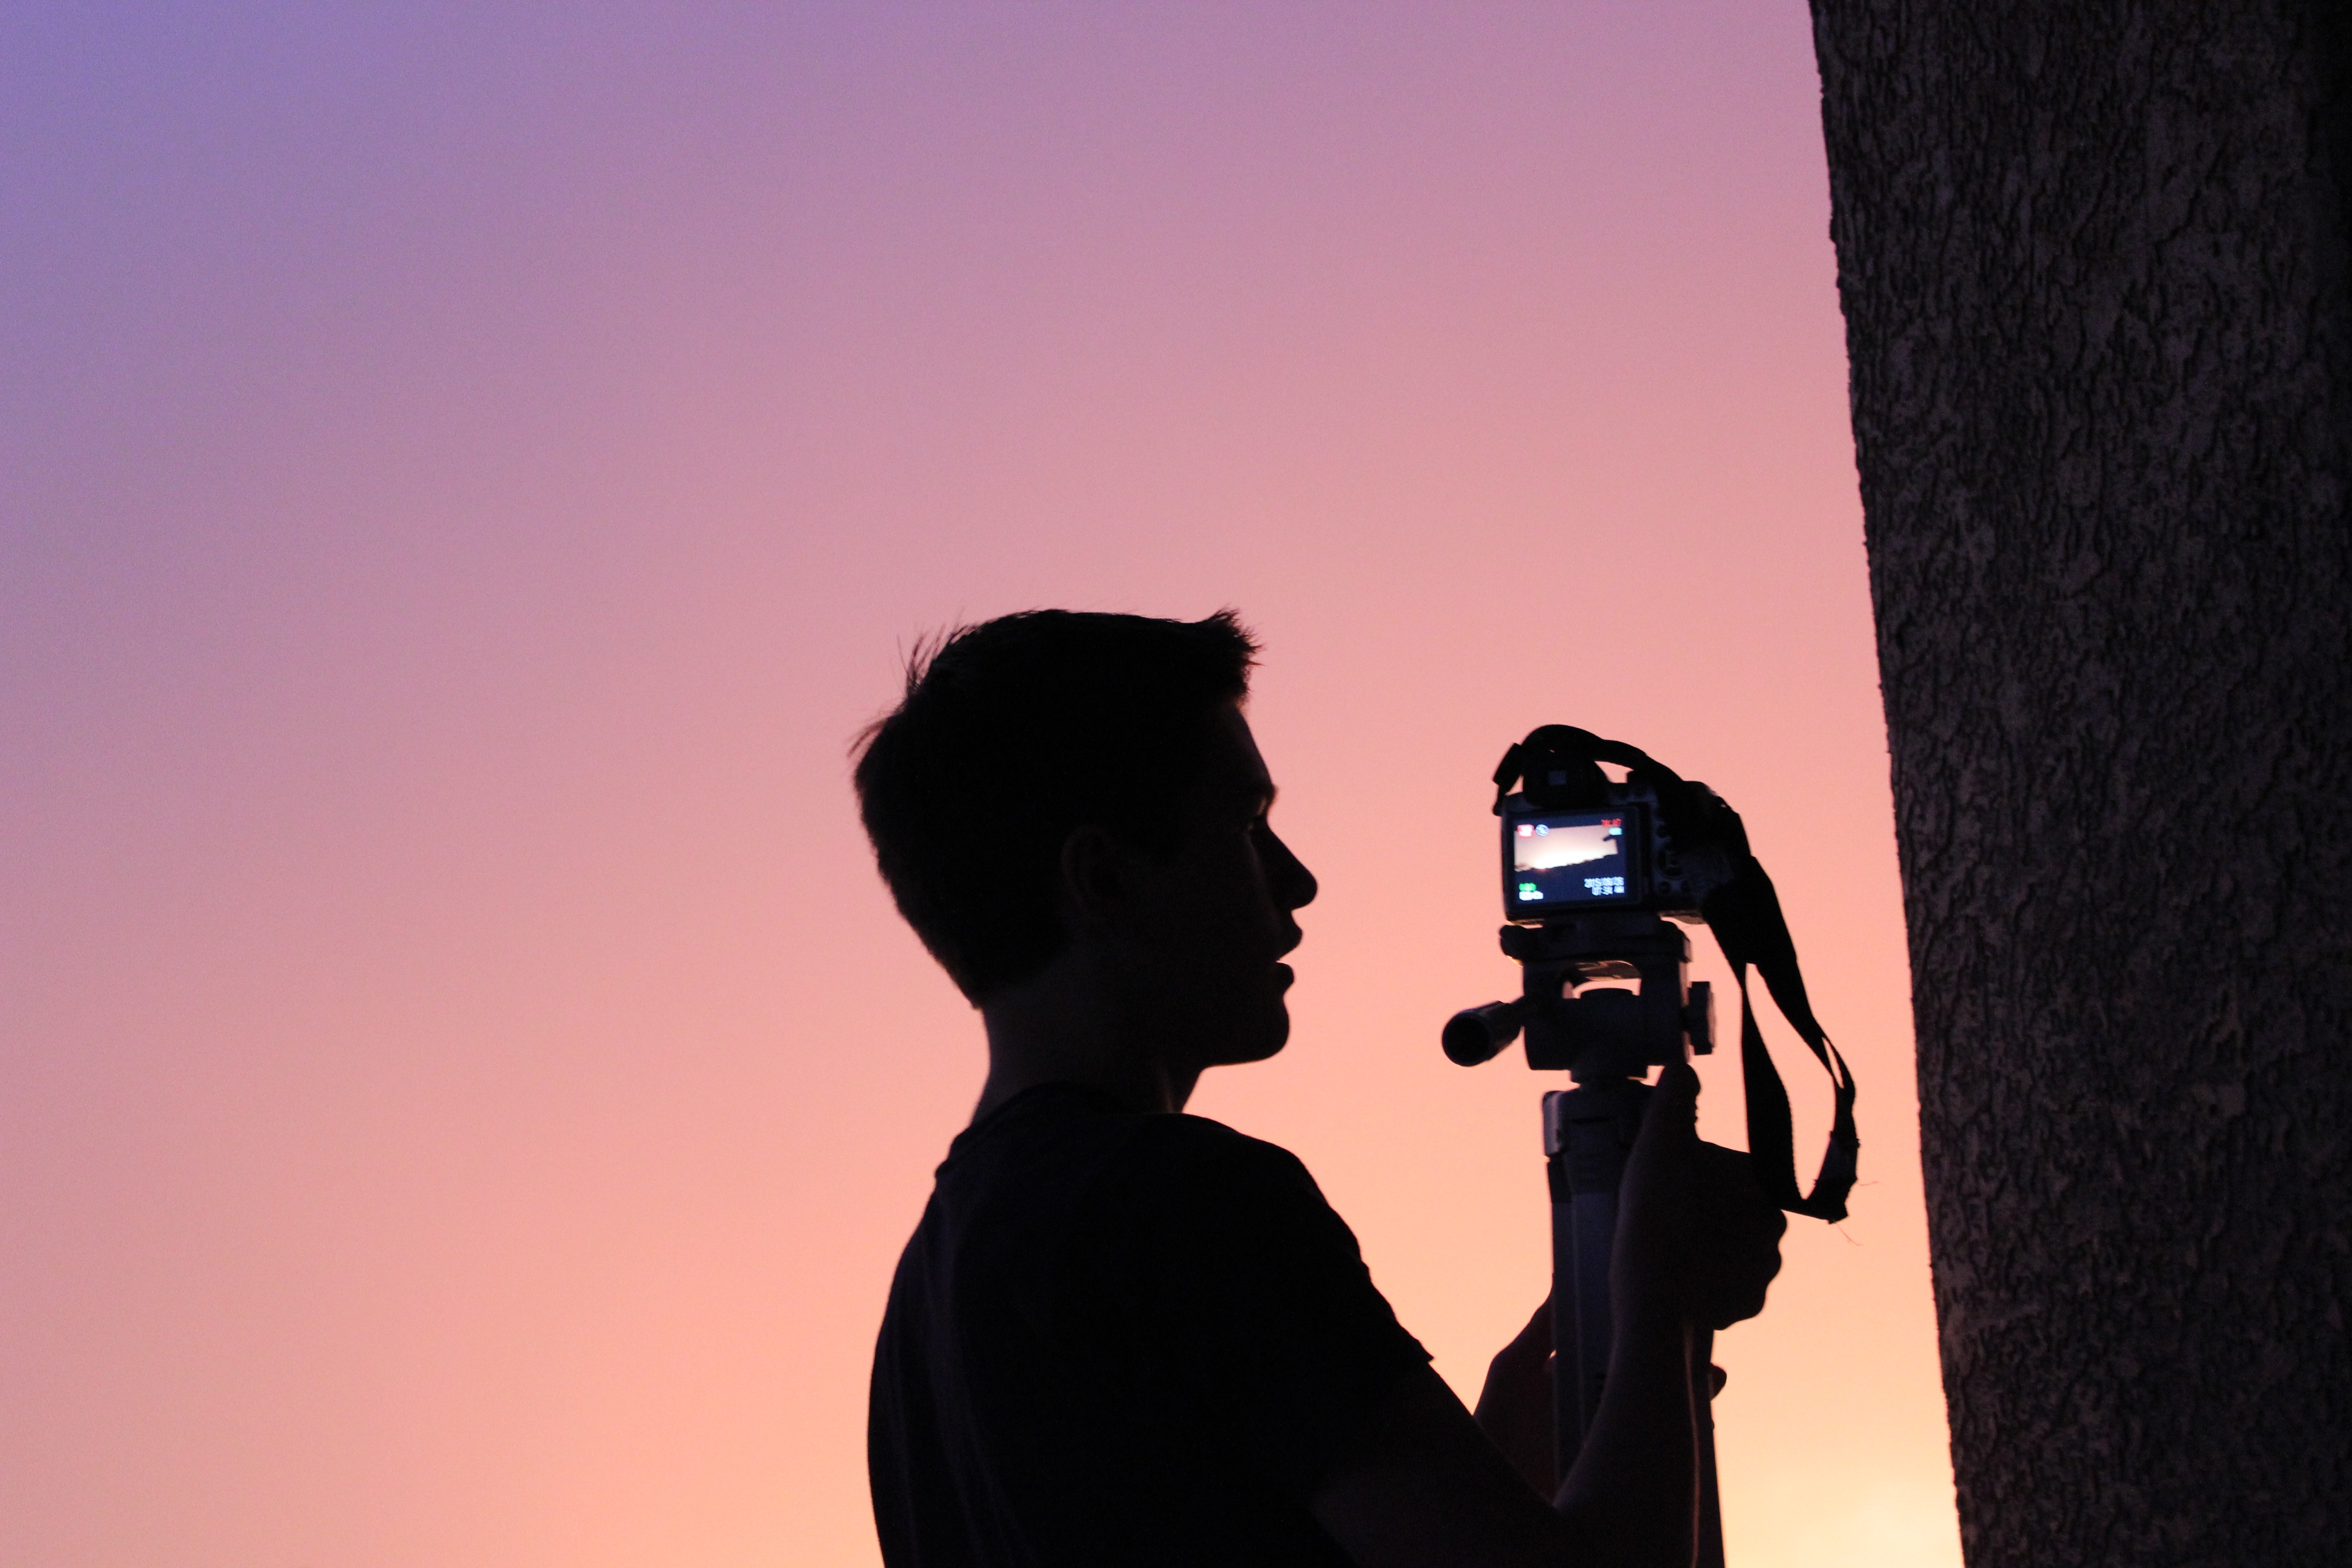
silhouette, light, sunset, darkness, photograph, emotion